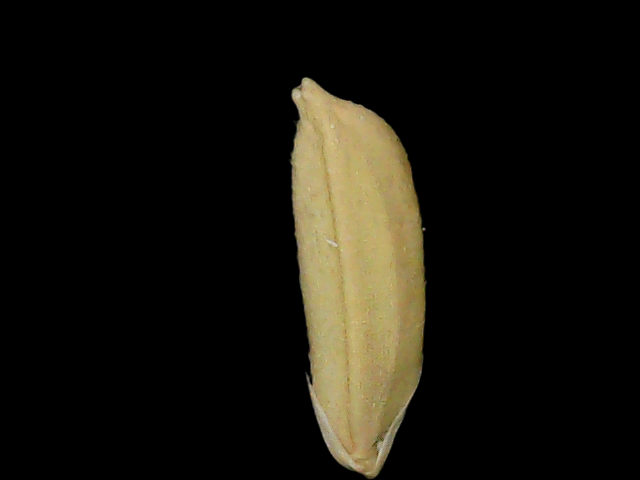
Rice variety: Br23